Emphasis (typography)

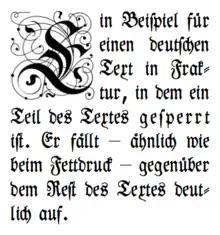
An example of . Note wider spacing of the word "gesperrt" ("letterspaced").

Another means of emphasis is to increase the spacing between the letters, rather than making them darker, but still achieving a distinction in blackness. This results in an effect reverse to boldface: the emphasized text becomes lighter than its environment. This is often used in blackletter typesetting and typewriter manuscripts, but by no means restricted to those situations.